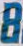
Number: 8